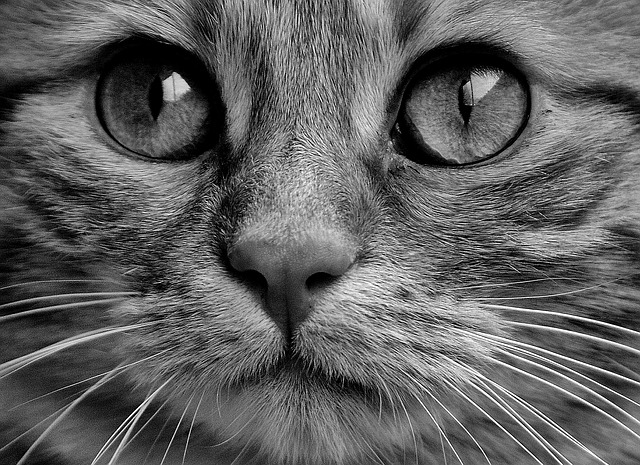
Label: gatto